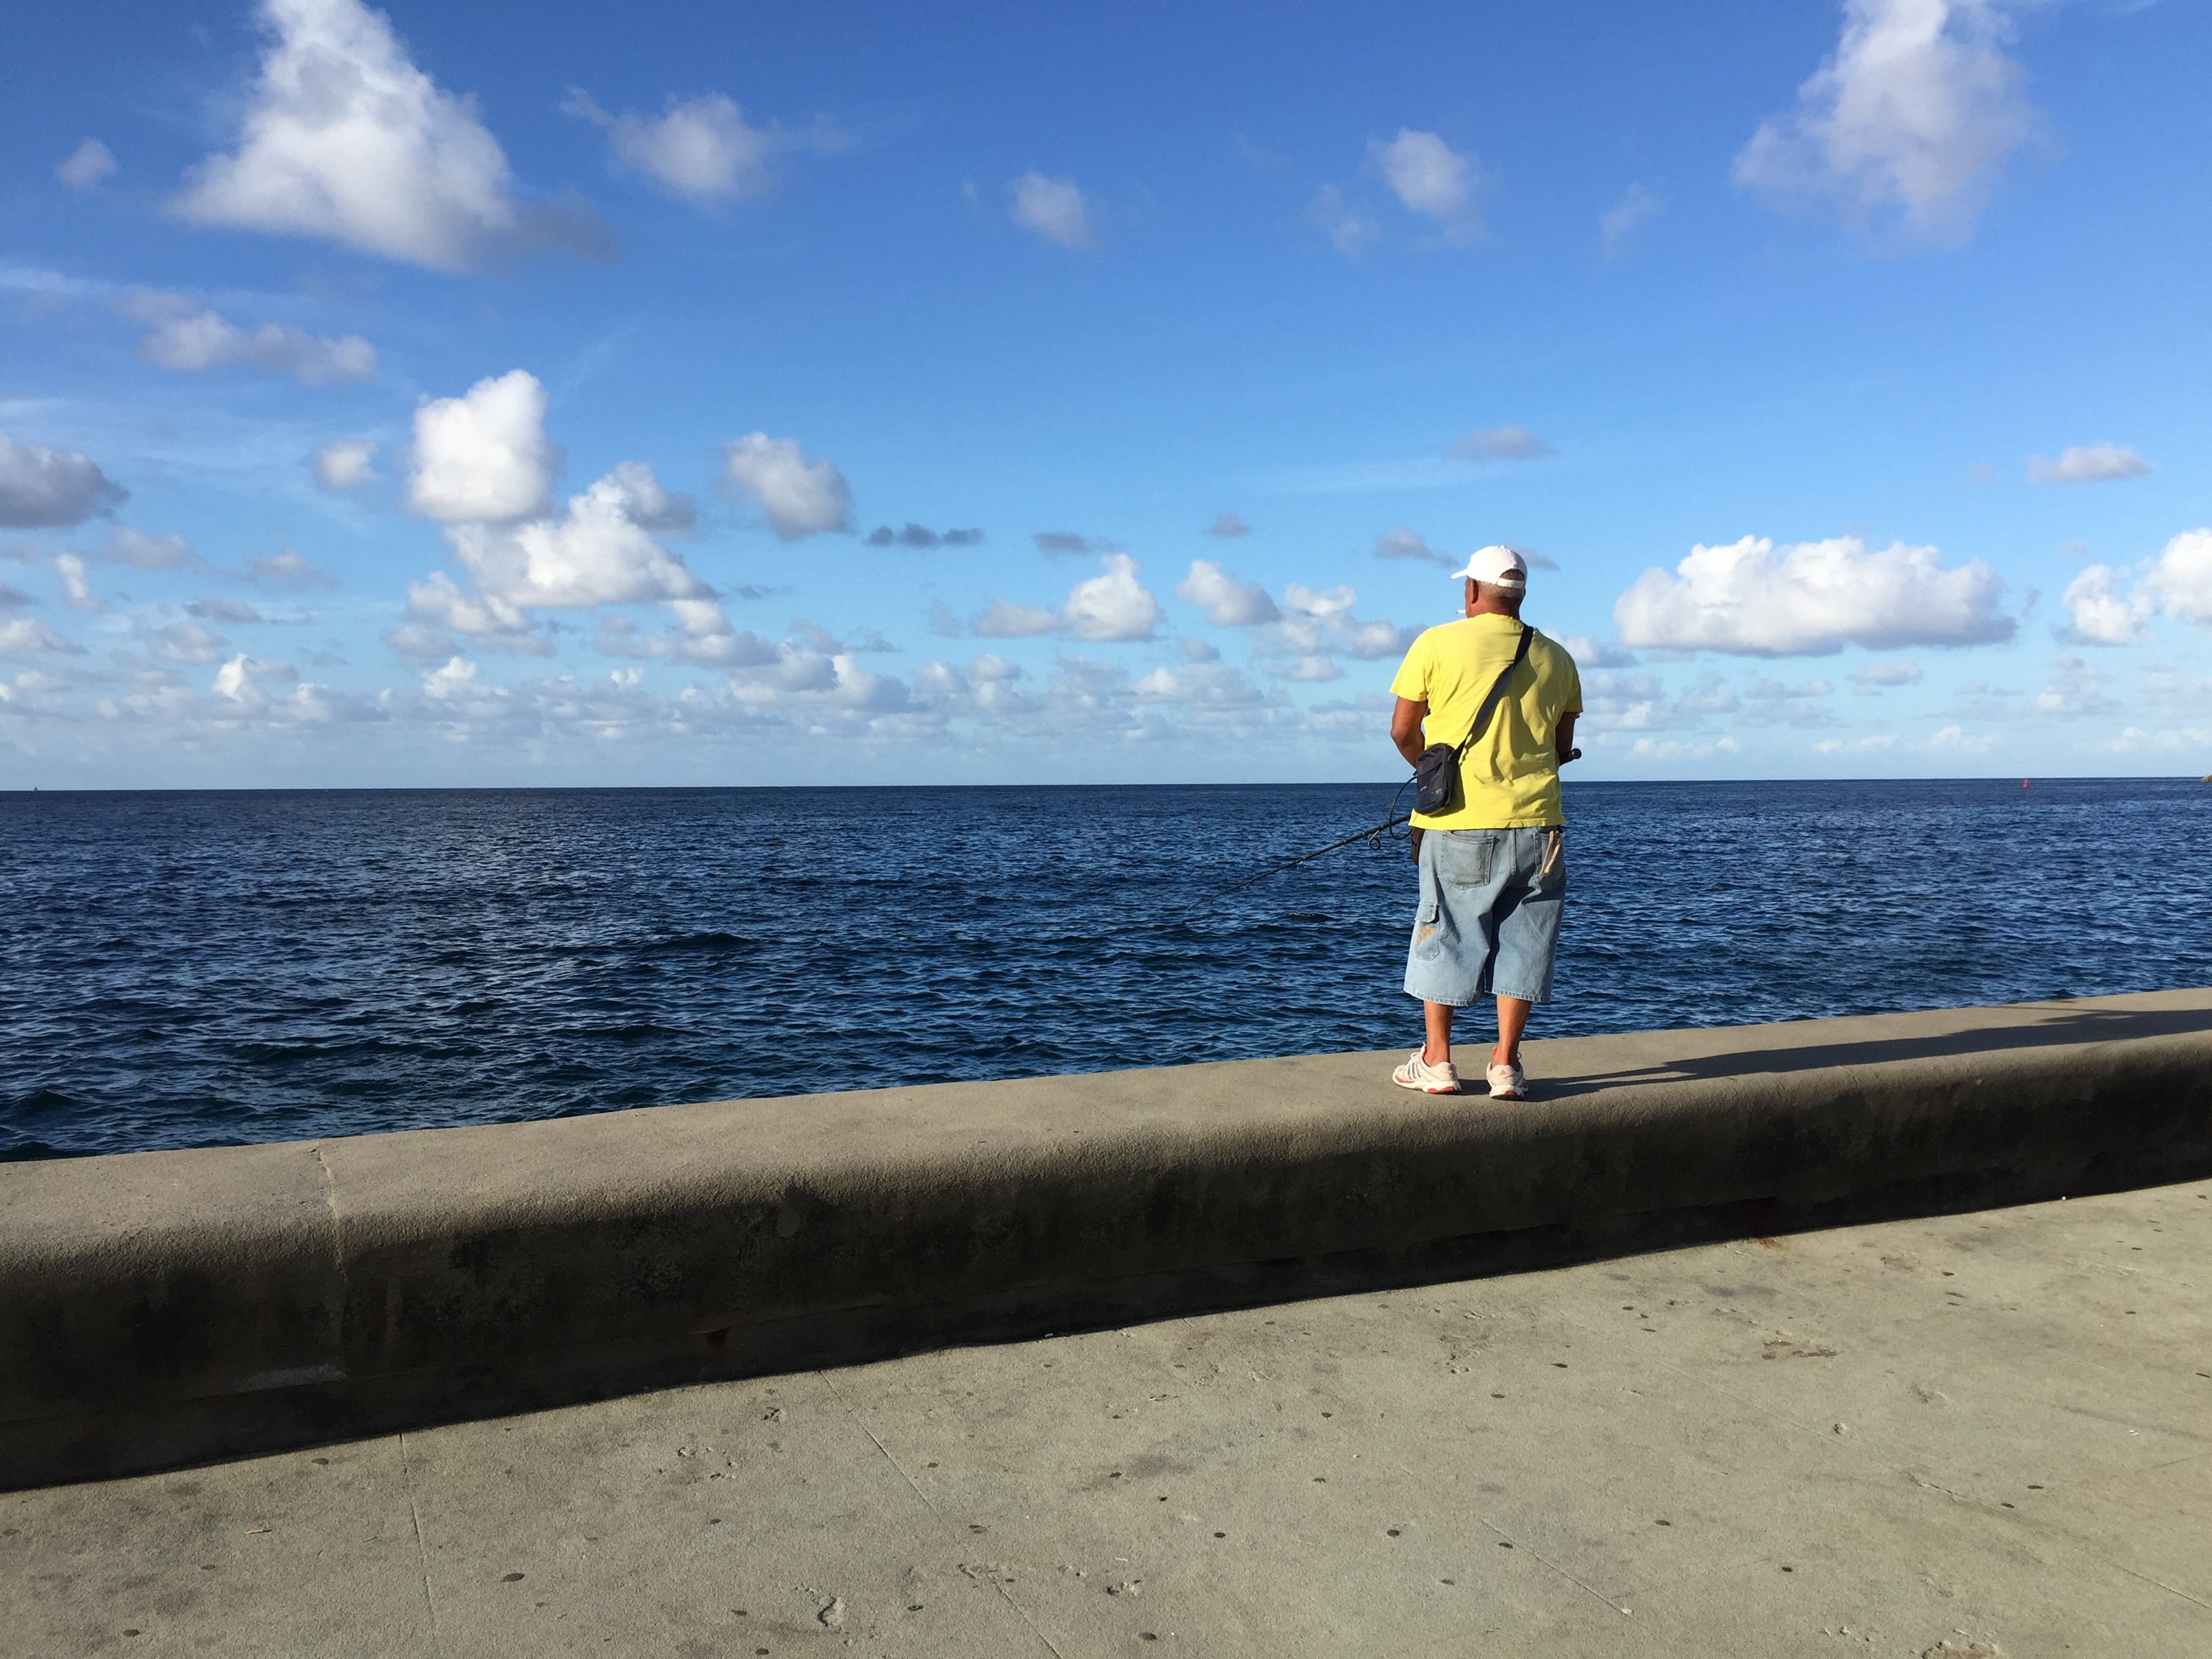
beach, sea, coast, sand, ocean, horizon, shore, vacation, bay, cuba, cape, havana